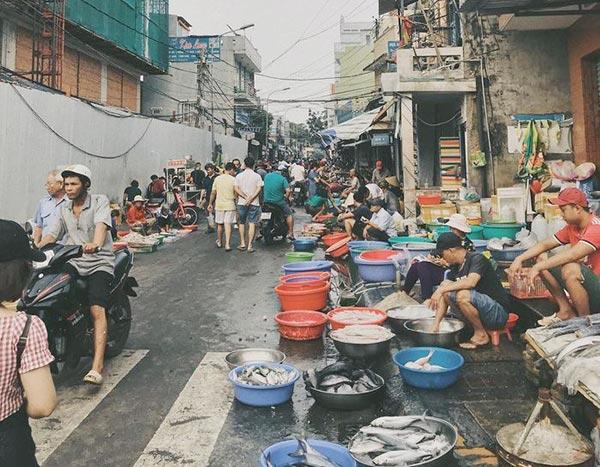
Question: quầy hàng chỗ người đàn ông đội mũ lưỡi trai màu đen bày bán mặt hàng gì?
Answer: cá tươi các loại